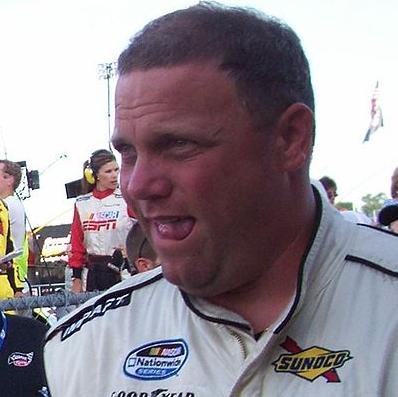
Age: 41